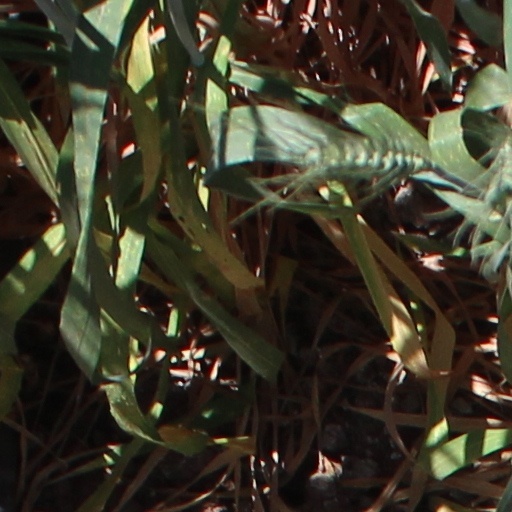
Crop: wheat